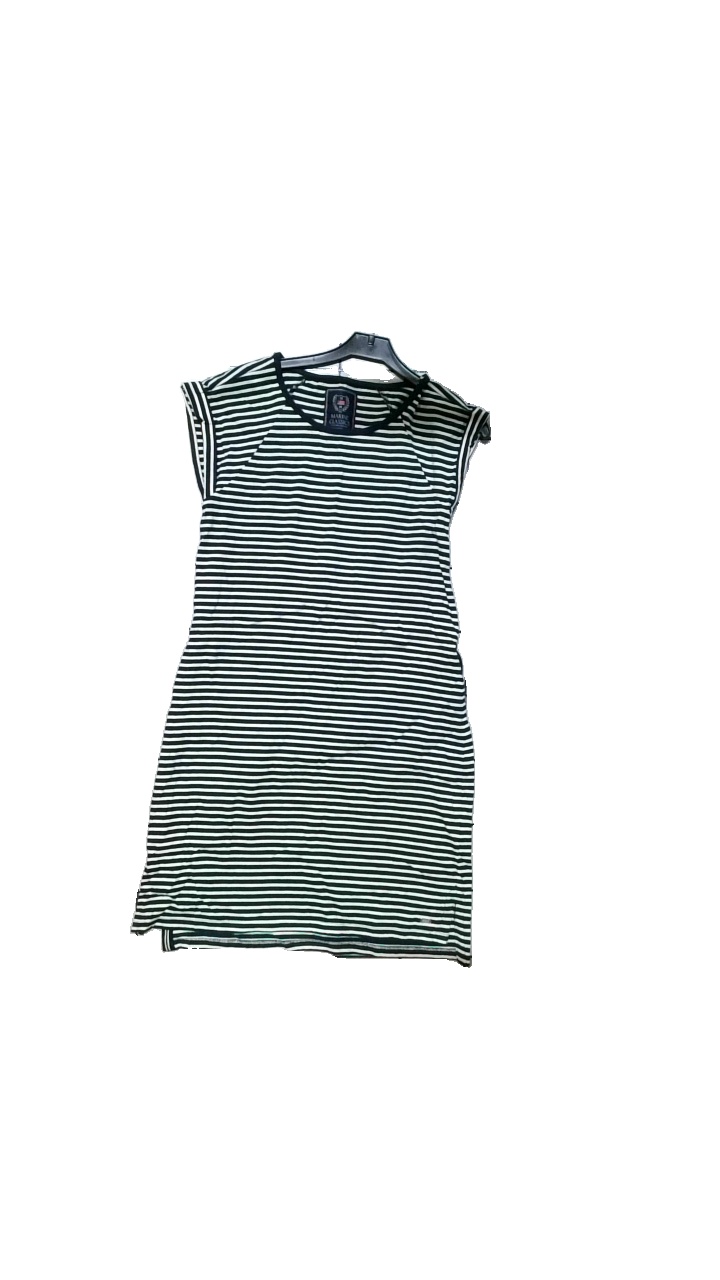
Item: Dress (Ladies)
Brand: Marine Classics
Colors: Blue, White
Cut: Regular
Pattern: Striped
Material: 100%Bomull
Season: Summer
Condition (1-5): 3
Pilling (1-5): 4
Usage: Reuse
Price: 50-100